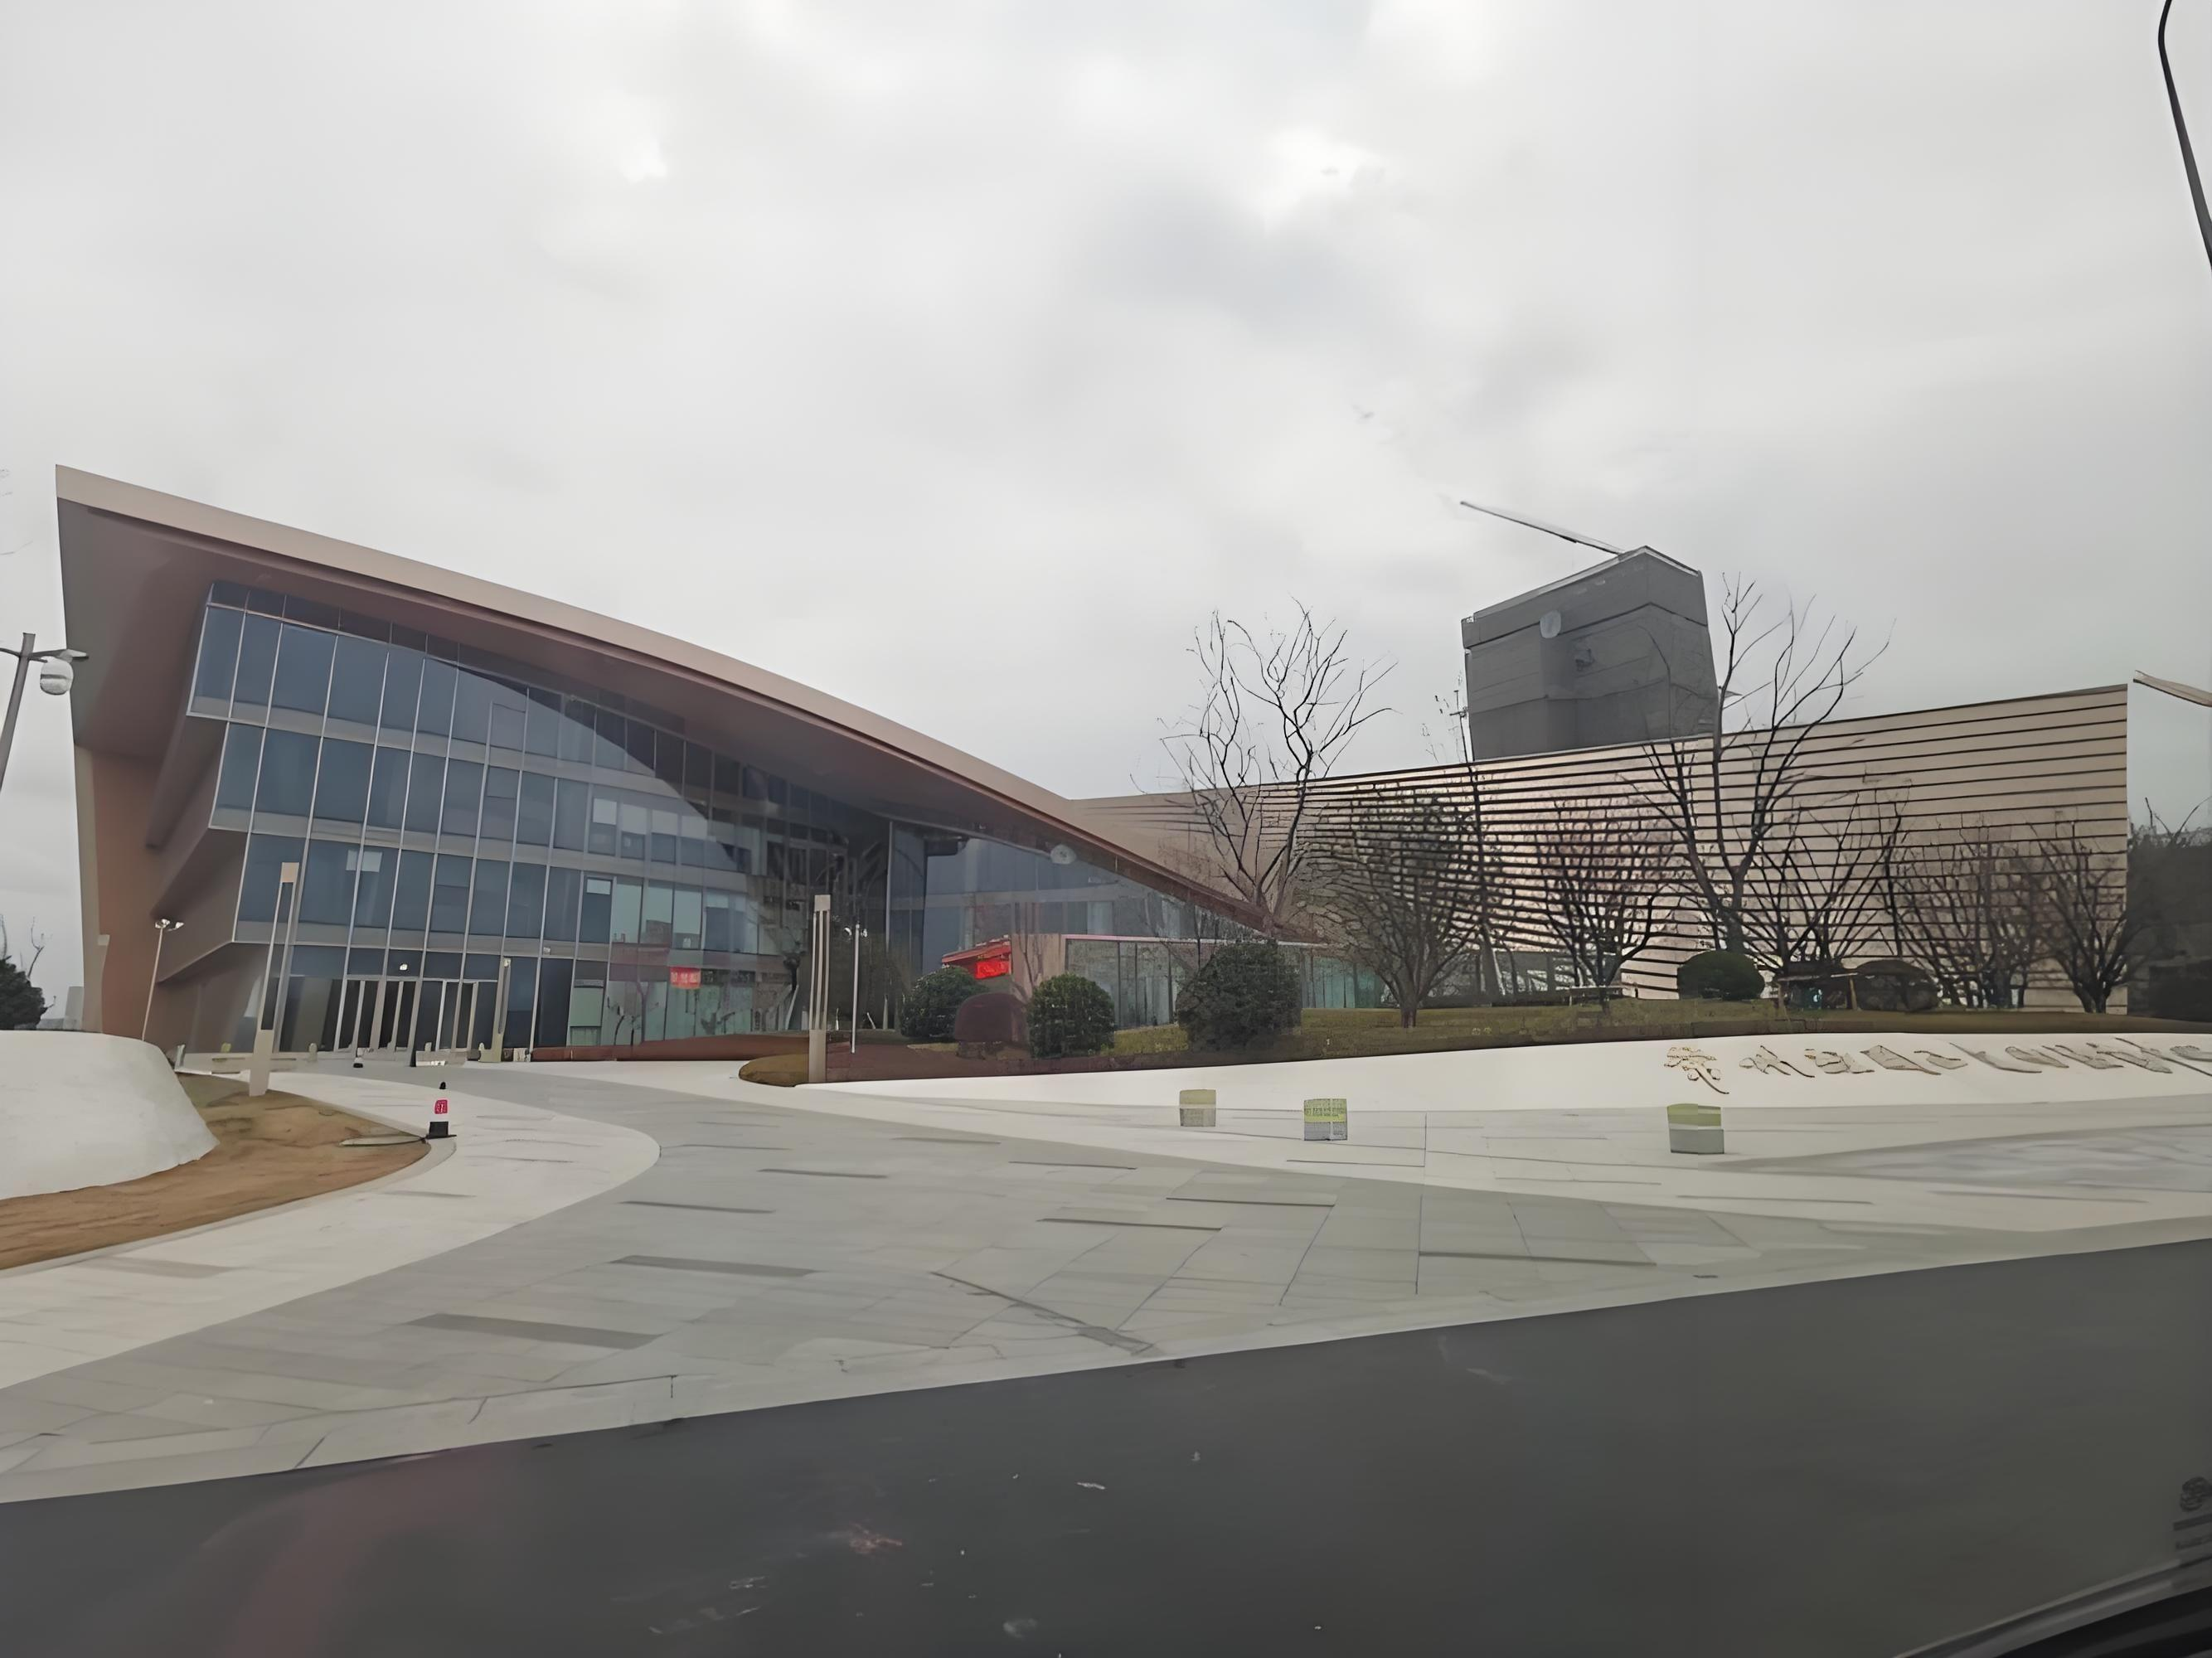
地标名称：常州经开区文化活动中心
所在城市：常州市·武进区